Merveilleux scientifique

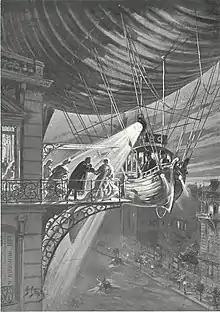
"Une sortie de bal", illustration by Henri Lanos in "Je sais tout", February 1905.

Illustrators played a significant role in the development of merveilleux scientifique due to their graphic imagination. The first generation of illustrators ventured to utilize innovative imagery, satire, and caricature in the French press. Albert Robida typifies this group of cartoonists with his comical exploits, like Saturnin Farandoul's "Voyages très extraordinaires" (1879), which parodies Jules Verne's "Voyages extraordinaires". Gradually, the illustrations became less exaggerated as artists developed their own unique style. Experimentation occurred on the covers of both magazines and novels, as well as within the pages of speculative fictional accounts. However, publishers maintained closer control over novel cover designs, limiting artistic freedom. In fact, illustrators prioritized technological fantasy over scientific accuracy, resulting in a visual rather than scientific approach. Consequently, scenes frequently portray individuals attired in three-piece suits and top hats, mingling with futuristic apparatuses like "telephonoscopes" and aerial railroads.